Tbilisi Art Gallery

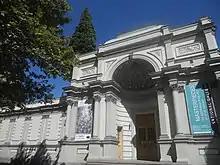
Tbilisi Art Gallery as it appears today

The Tbilisi Art Gallery, or the National Gallery is an art gallery located on Rustaveli Avenue in Tbilisi. Historically, it is known to Tbilisians as the Blue Gallery, taking its name from the various shades of the blue-green paint previously adorning the facade, although the building is now painted grey.